USS Gary (FFG-51)

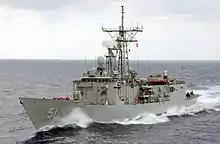
"Gary" in 2002, before removal of her missile launcher.

An Iranian mine damaged guided missile frigate in the Persian Gulf on 14 April 1988. On 18 April the U.S. launched retaliatory Operation Praying Mantis against the Iranian-occupied Rakhsh, Salman (Sassan), and Sīrrī-D (Nassr) oil platforms. As the Task Unit Commander of joint forces in the Northern Persian Gulf, "Gary" coordinated her efforts with naval, Air Force and Army aircraft as well as special operations boat units while protecting Mobile Sea Bases Hercules and Wimbrown VII during the fighting. She even claimed to have shot down a Silkworm missile, but this was never officially credited nor was she officially commended for her actions due to political reasons at that time. All sailors and Marines aboard "Gary" were awarded the Combat Action Ribbon in June 2025.